Russian Empire national football team

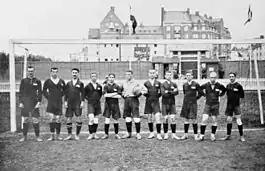
Russian Empire squad at the 1912 Olympics

The Russian Empire national football team played a total number of 8 official and 8 unofficial internationals between October 1910 and July 1914.